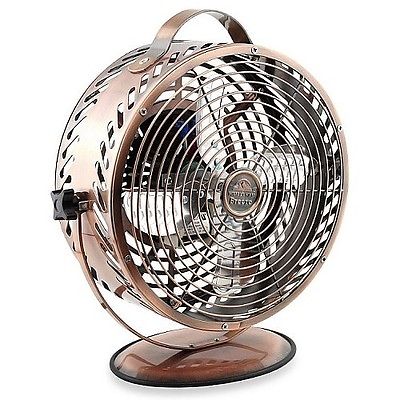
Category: fan